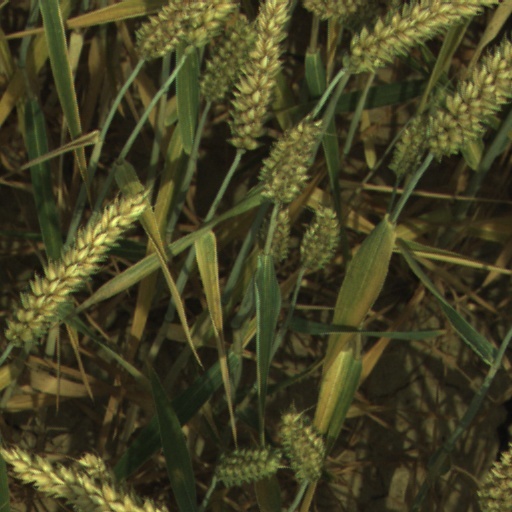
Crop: wheat